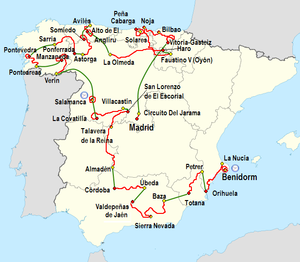
Le 66ᵉ Tour d'Espagne s'est déroulé du 20 août au 11 septembre 2011. Il s'agit de la 21ᵉ épreuve de l'UCI World Tour 2011.